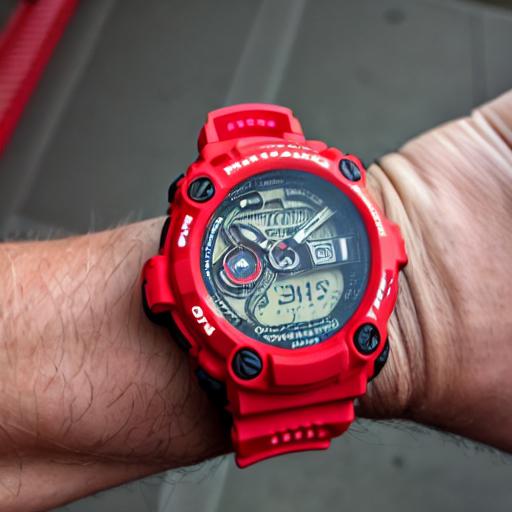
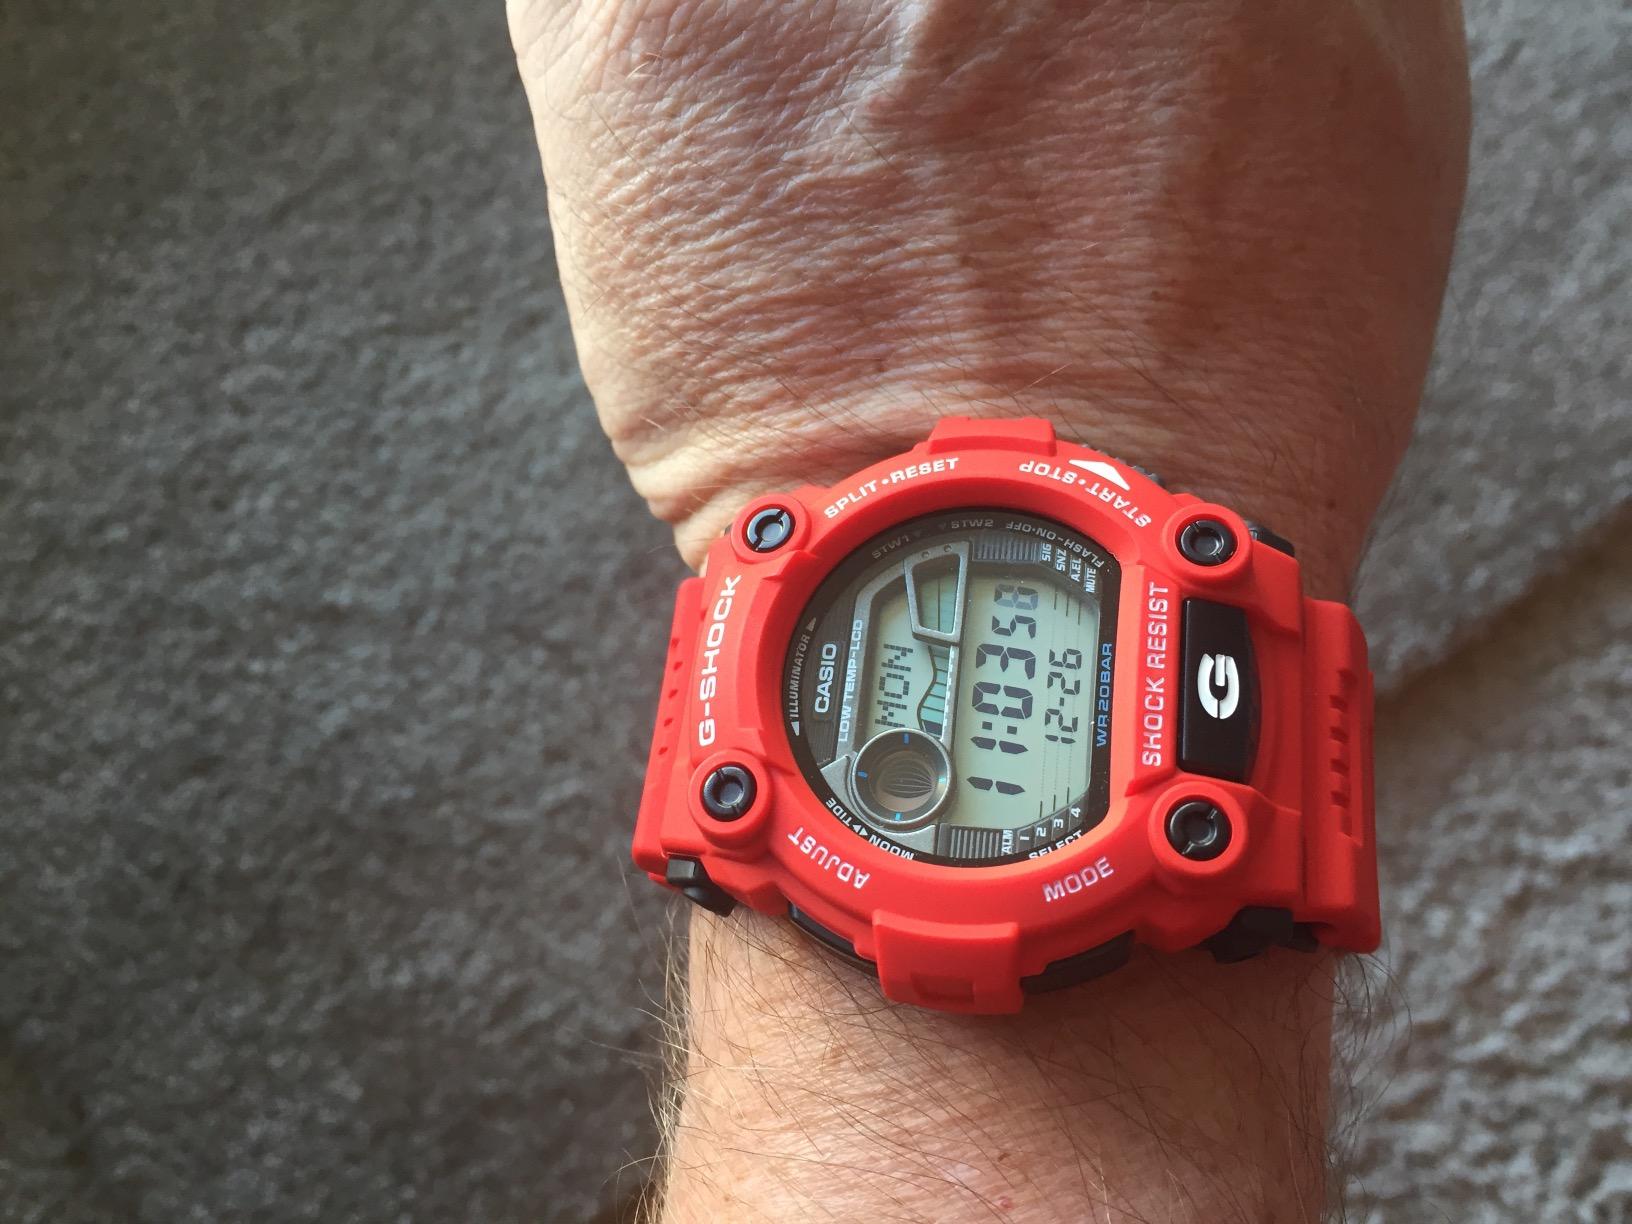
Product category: accessories_watch
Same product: no